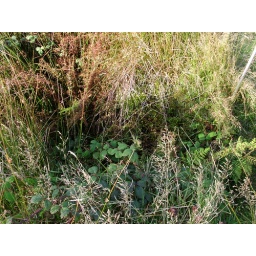
Upper adit, where water goes down into the ground and under the Devonport leat.